Clarksville Methodist Church

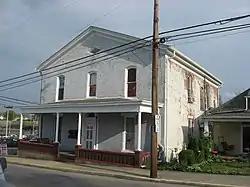
Front and western side

Clarksville Methodist Church is a historic church building at 334 Main Street in Clarksville, Tennessee. Currently, the building isn't used as a church.